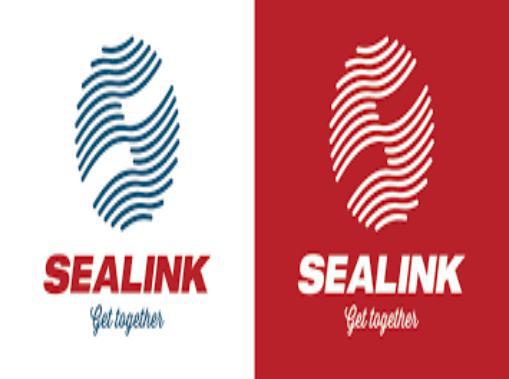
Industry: Transportation